Soga no Iname

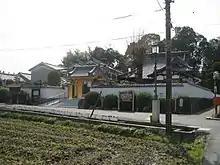
Kōgen-ji in Asuka village

Soon after the temple was built, a plague broke out. Mononobe no Okoshi convinced the emperor that the plague was sent by the Shinto gods as a punishment for Soga no Iname's conversion; in 552, his forces burnt down the temple and threw the sacred statue of Buddha into a canal in Naniwa in Yamato Province. The statue was thrown in the canal after Mononobe tried to melt or destroy the statue with hammers, but was unable to. According to Buddhist record, after Mononobe reported the destruction of the statue and the temple to Emperor Kinmei, a sudden thunderstorm began and lightning struck the palace, setting it on fire.